Didyma

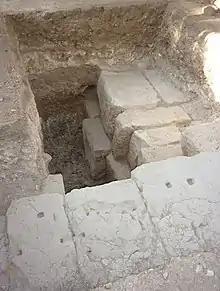
Foundations of the temple of Artemis northwards.

Between the two tunnel exits in the sekos a monumental staircase leads up to three openings into a room whose roof was supported by two columns on the central cross-axis. Among these three doors were placed two Corinthian half columns, whose spectacular capitals originally survived but during the First World War they were unfortunately destroyed. The room with the two central columns opened to the east to the great impassable portal. To the north and south of this hall two stairwells existed. In inscriptions they were called "labyrinthoi", probably because of their ceiling decoration showing a meander pattern. These labyrinthoi lead to the roof of the temple and their function is not yet clear.